Whittaker Memorial Hospital

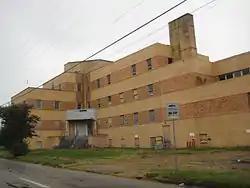
Whittaker Memorial Hospital, September 2012

Whittaker Memorial Hospital is a historic hospital building located in the Brookville Heights neighborhood in the East End of Newport News, Virginia. The original section was built in 1943 with additions in 1957 and 1966. It was listed on the National Register of Historic Places in 2009.